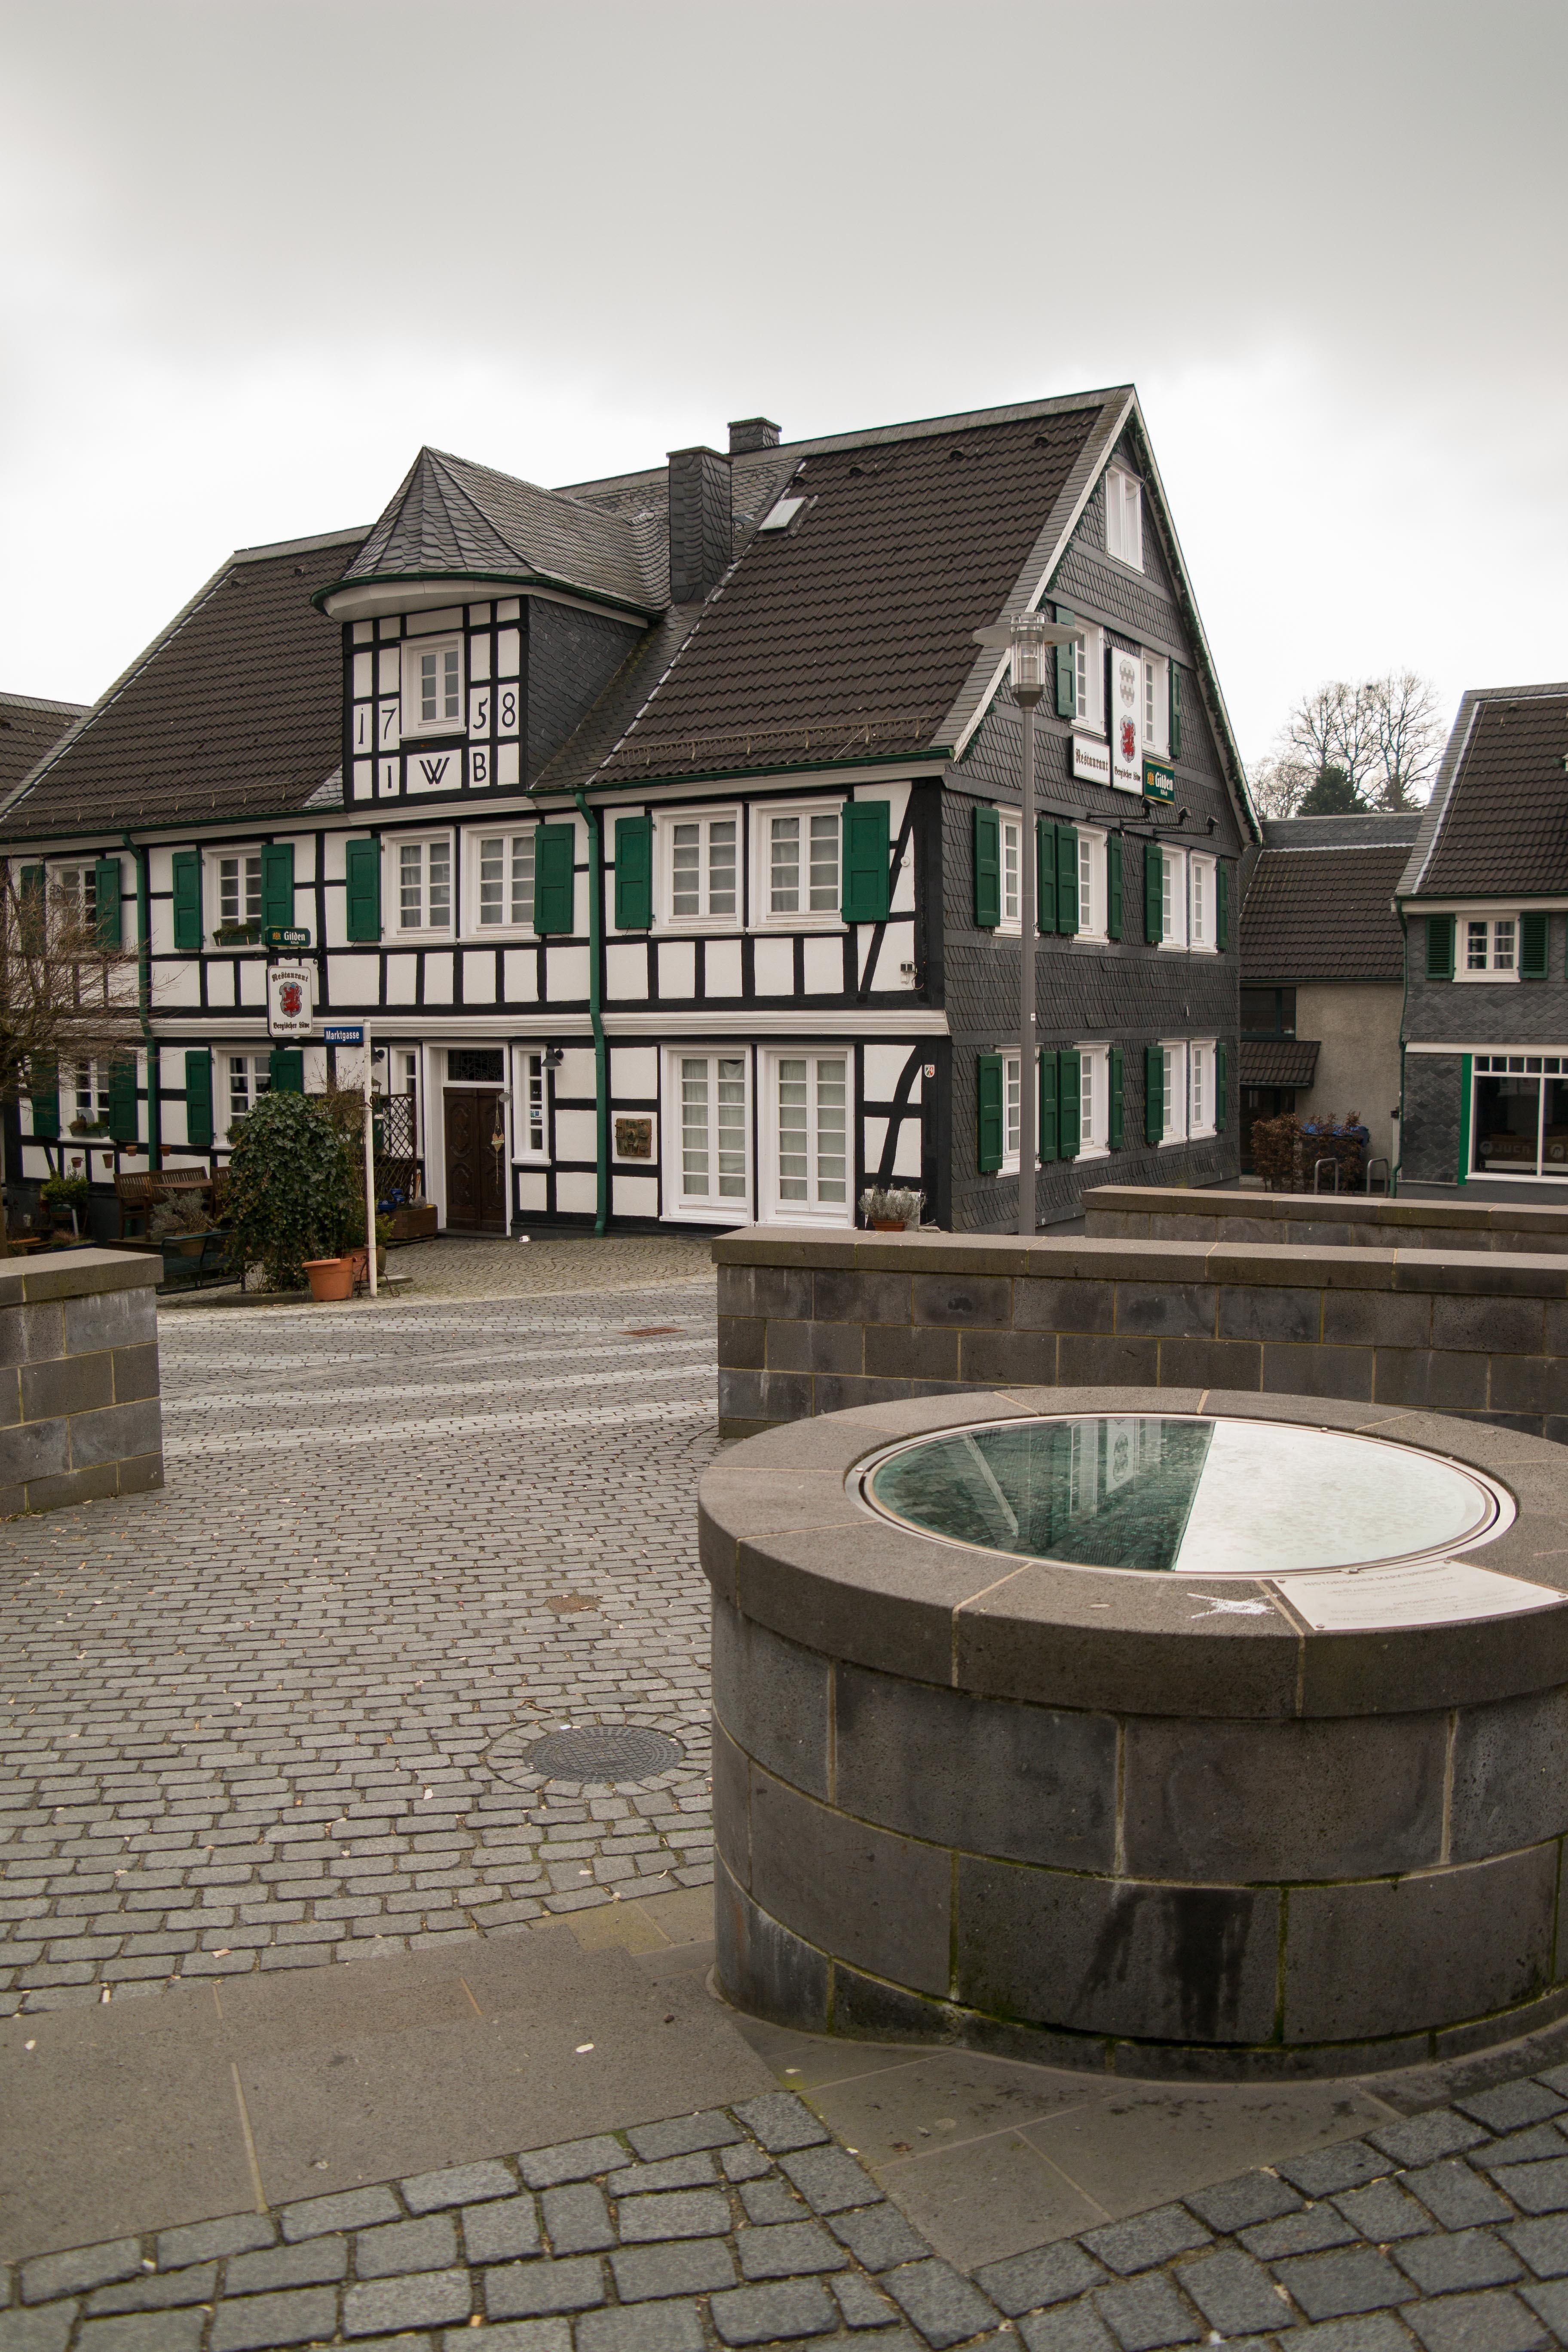
architecture, house, building, old, home, backyard, facade, marketplace, courtyard, inscription, estate, shape, fachwerkhaus, truss, bergisches land, urban area, outdoor structure, wermelskirchen